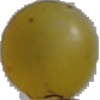
Label: white_grape